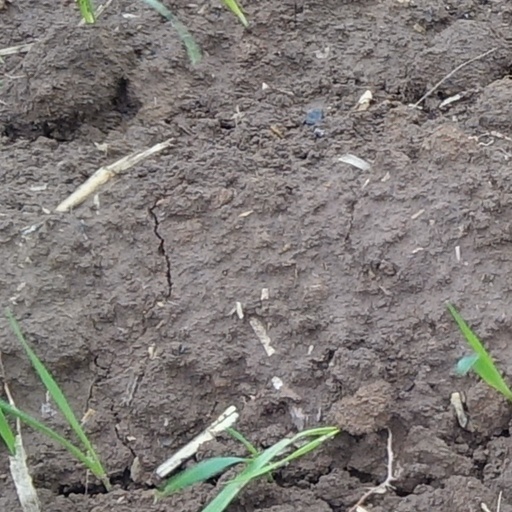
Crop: wheat